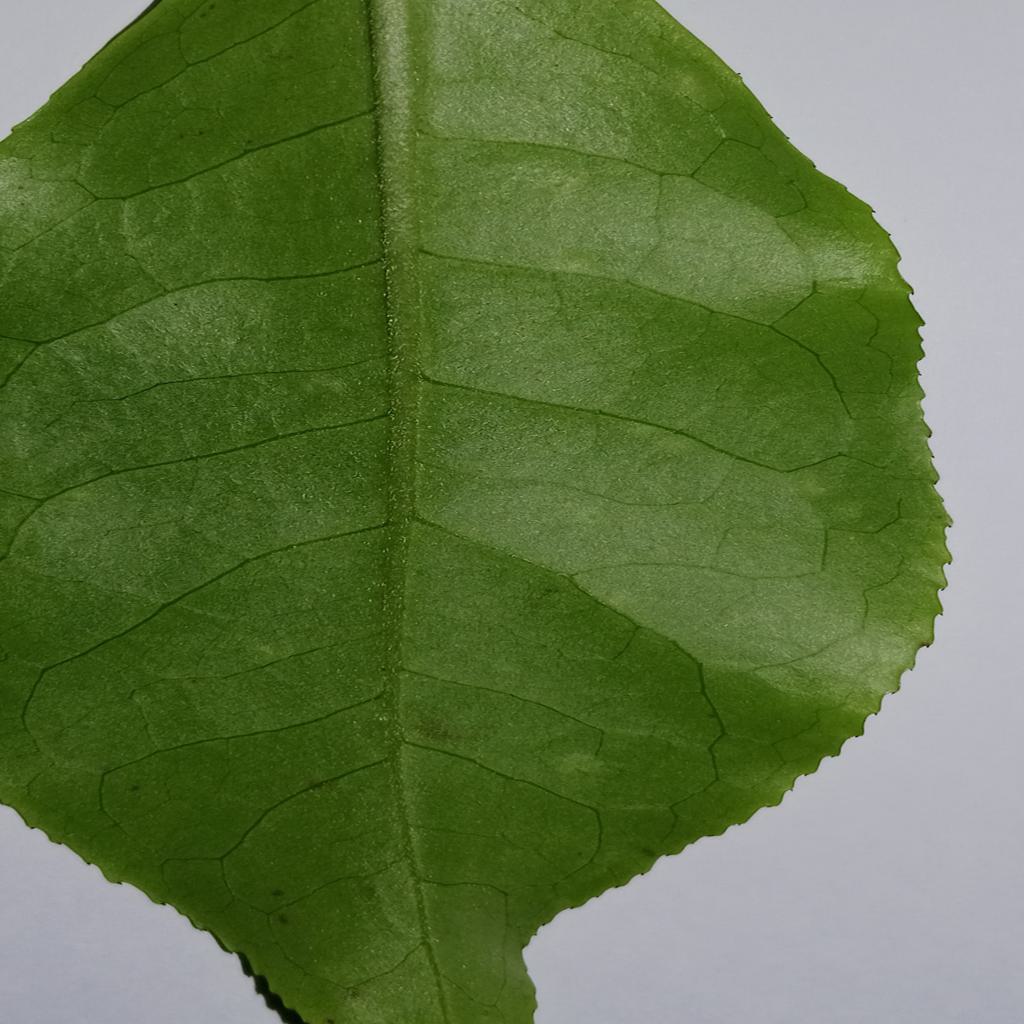
Label: Healthy